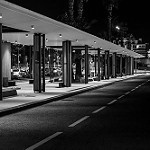
Label: B & W